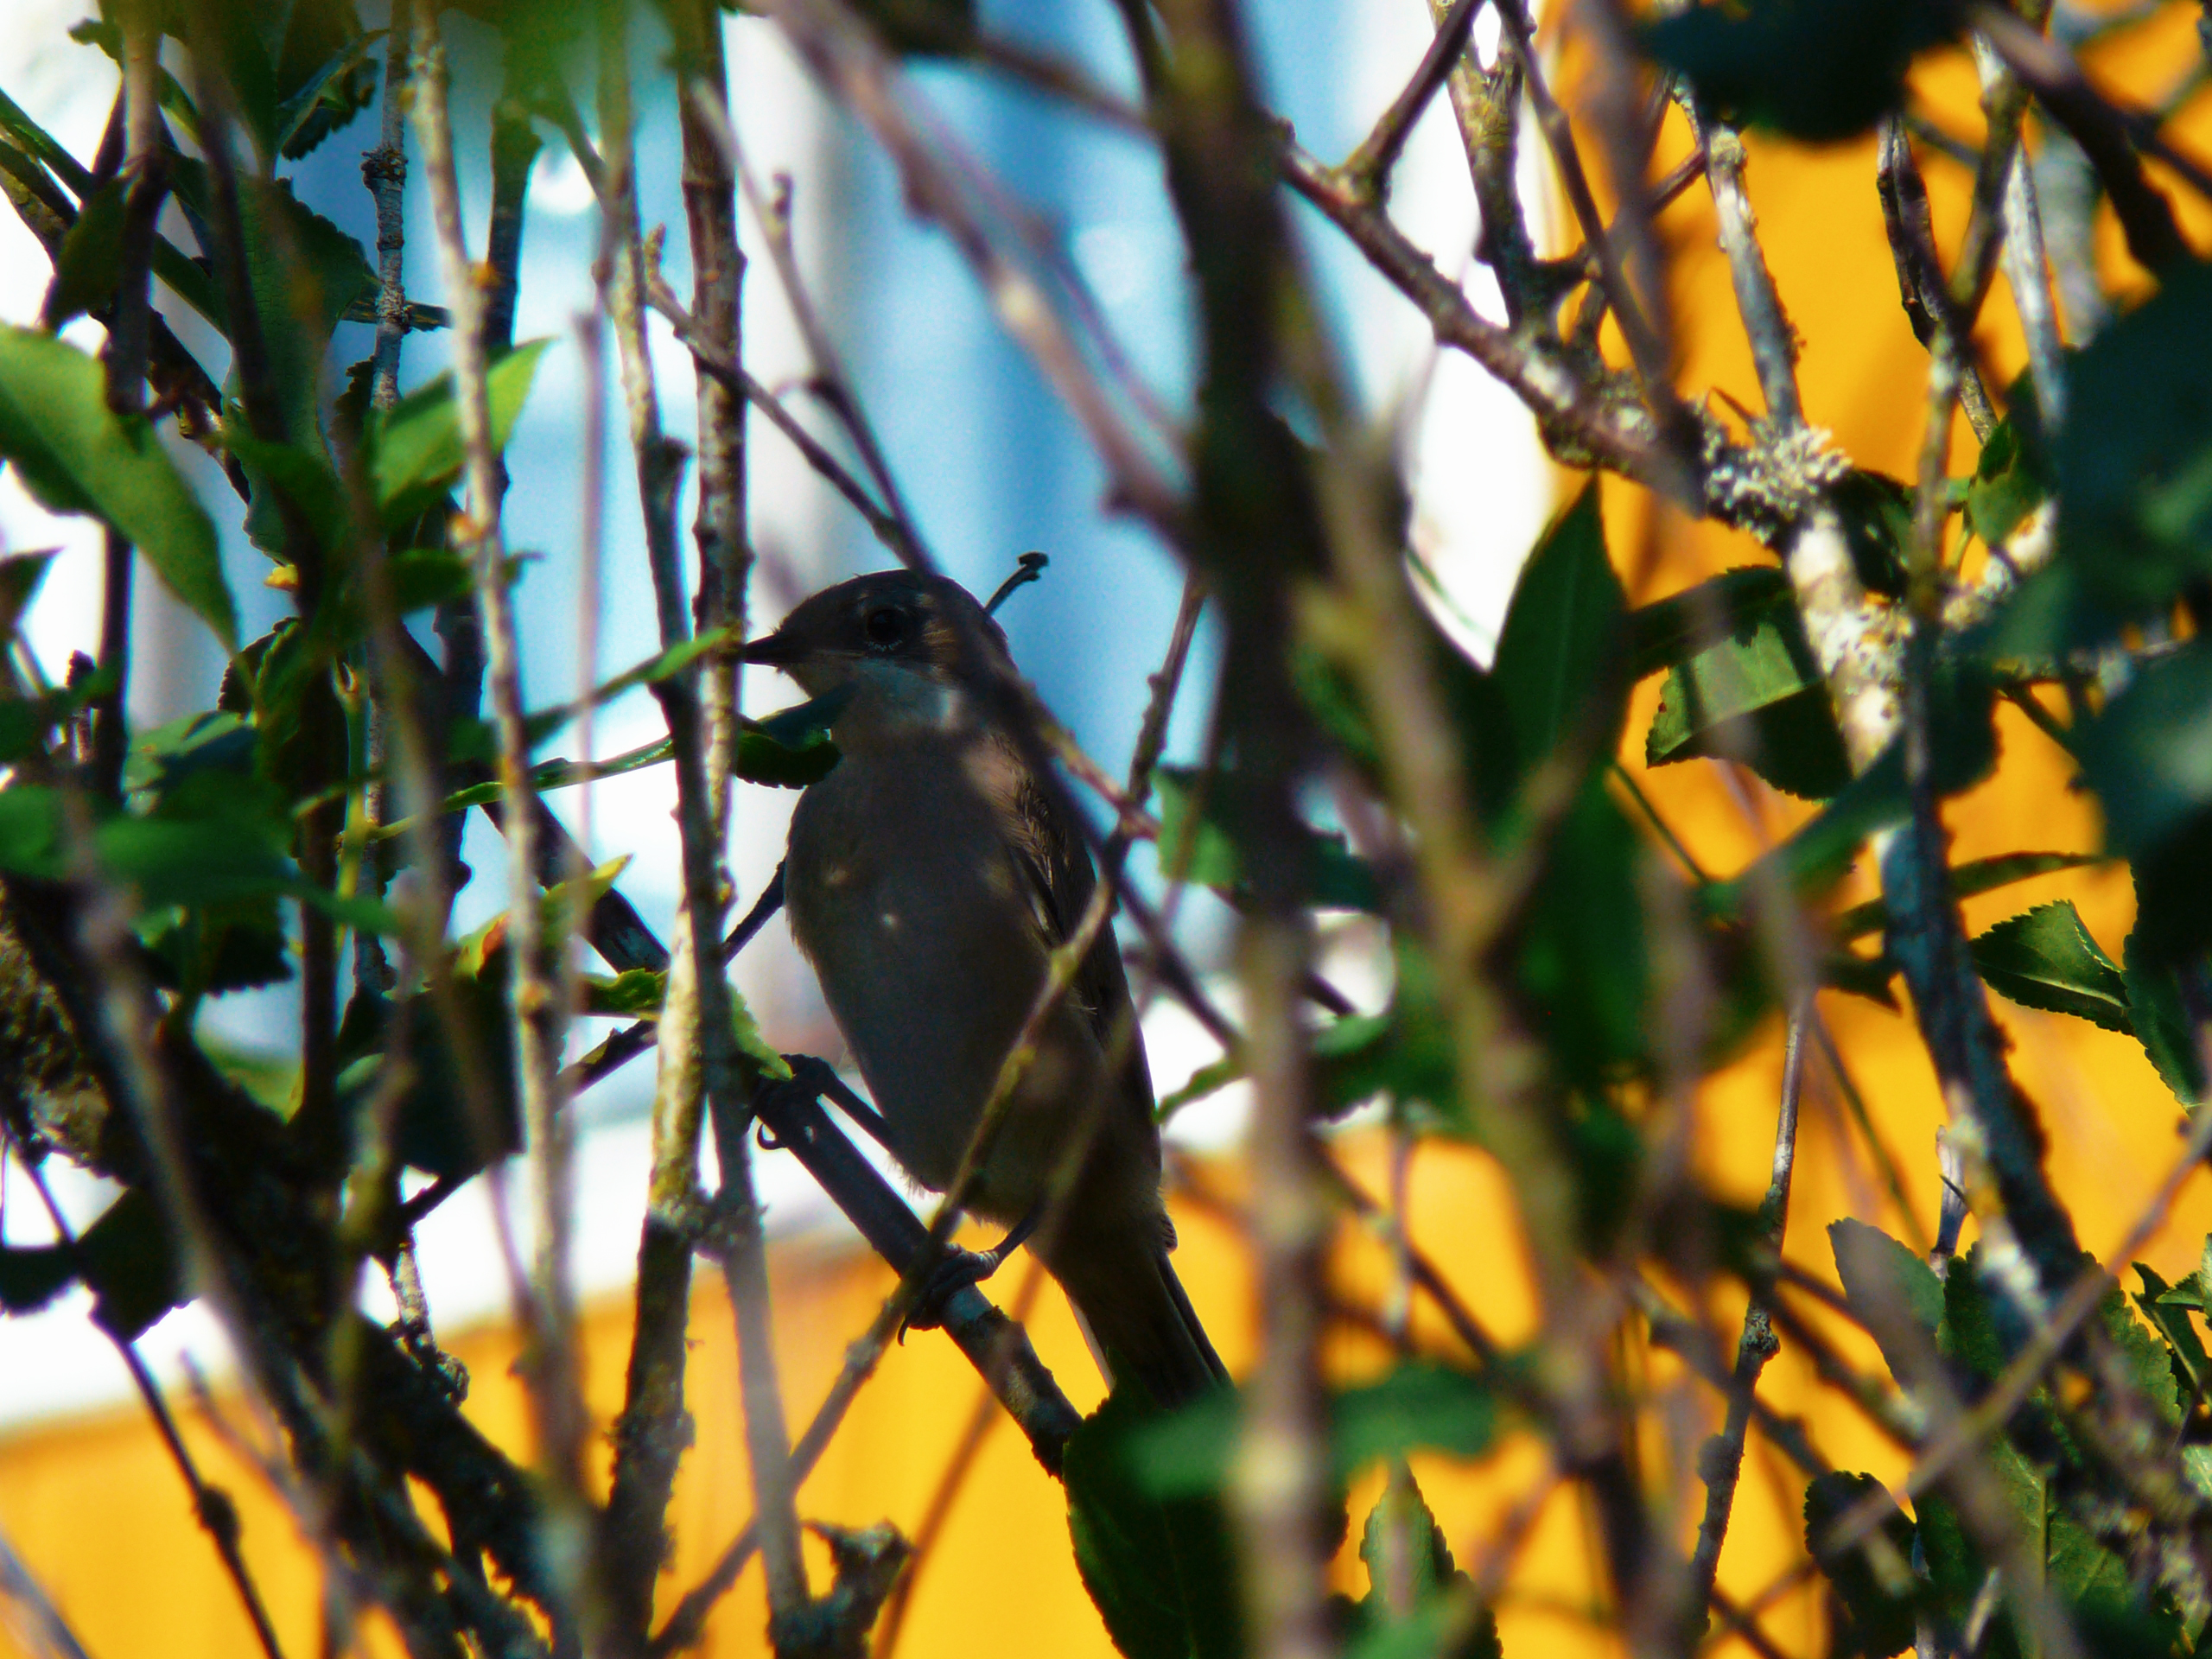
images, bird, beak, sky, twig, branch, plant, feather, songbird, tree, perching bird, terrestrial plant, wildlife, terrestrial animal, plant stem, old world flycatcher, bulbul, jungle